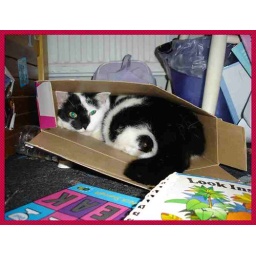
why do cats insist on climbing in boxes